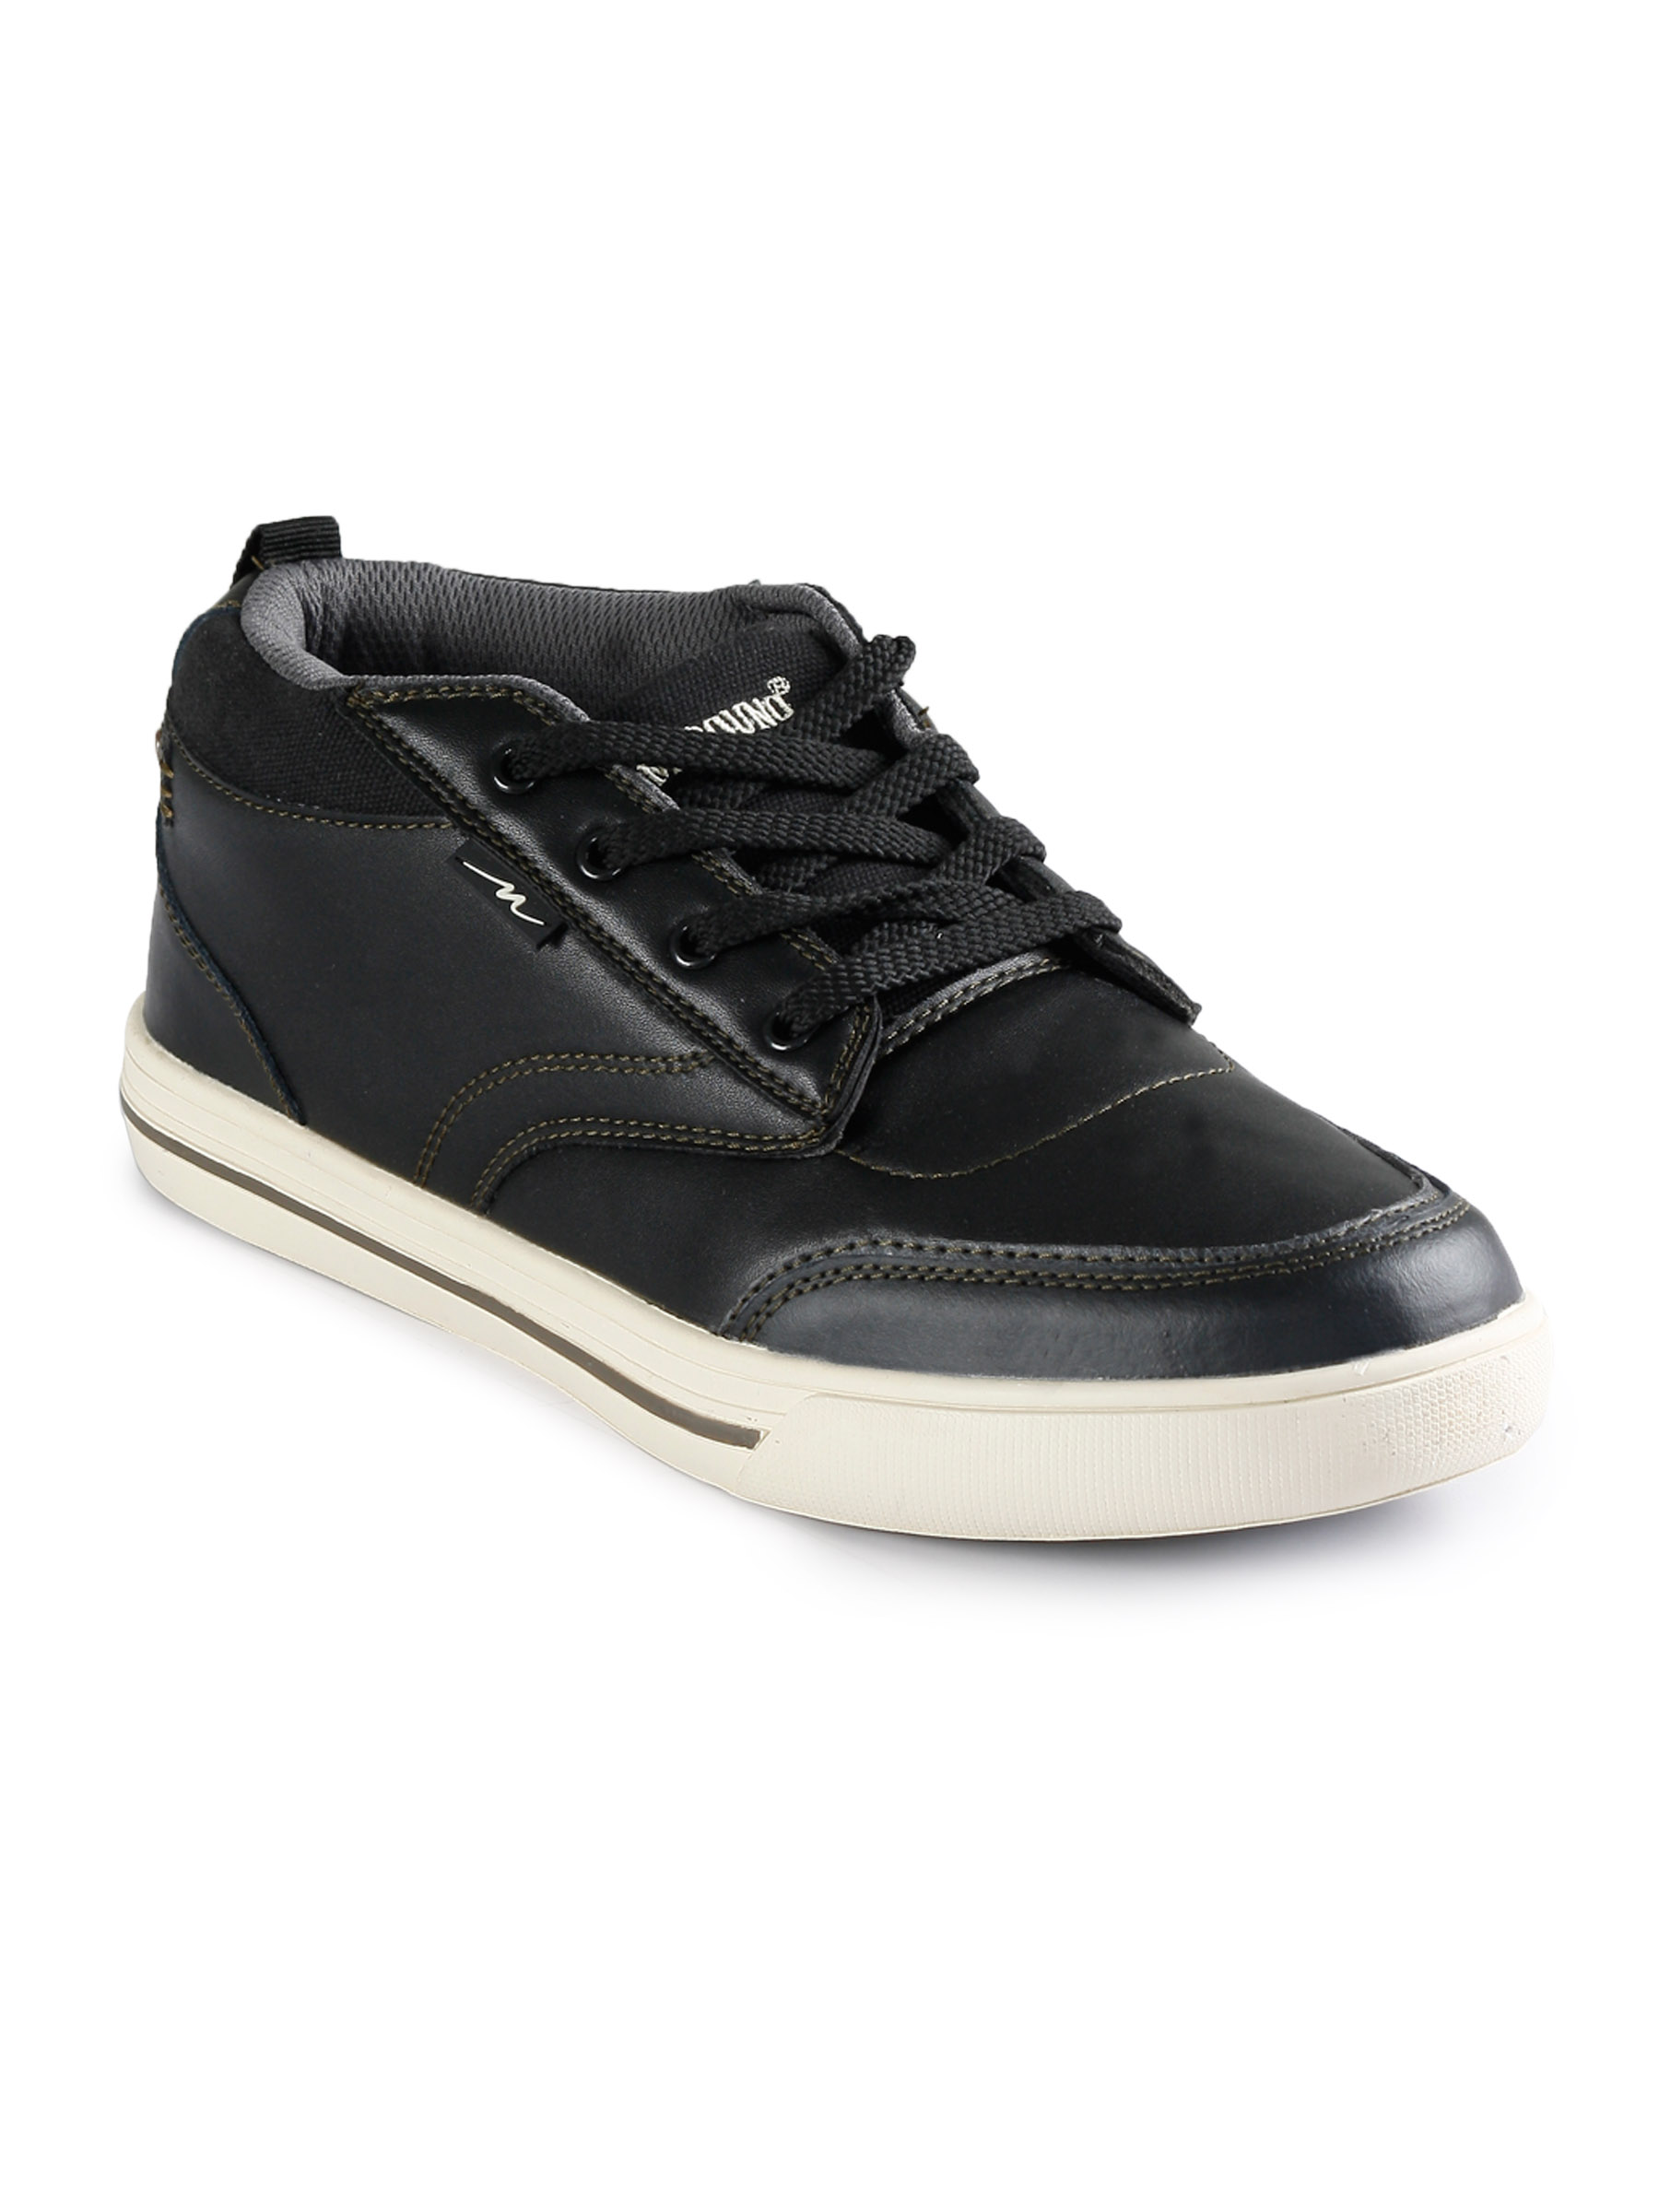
Numero Uno Men Lifestyle Black Casual Shoes
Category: Footwear / Shoes / Casual Shoes
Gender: Men
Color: Black
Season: Summer 2012
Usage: Casual